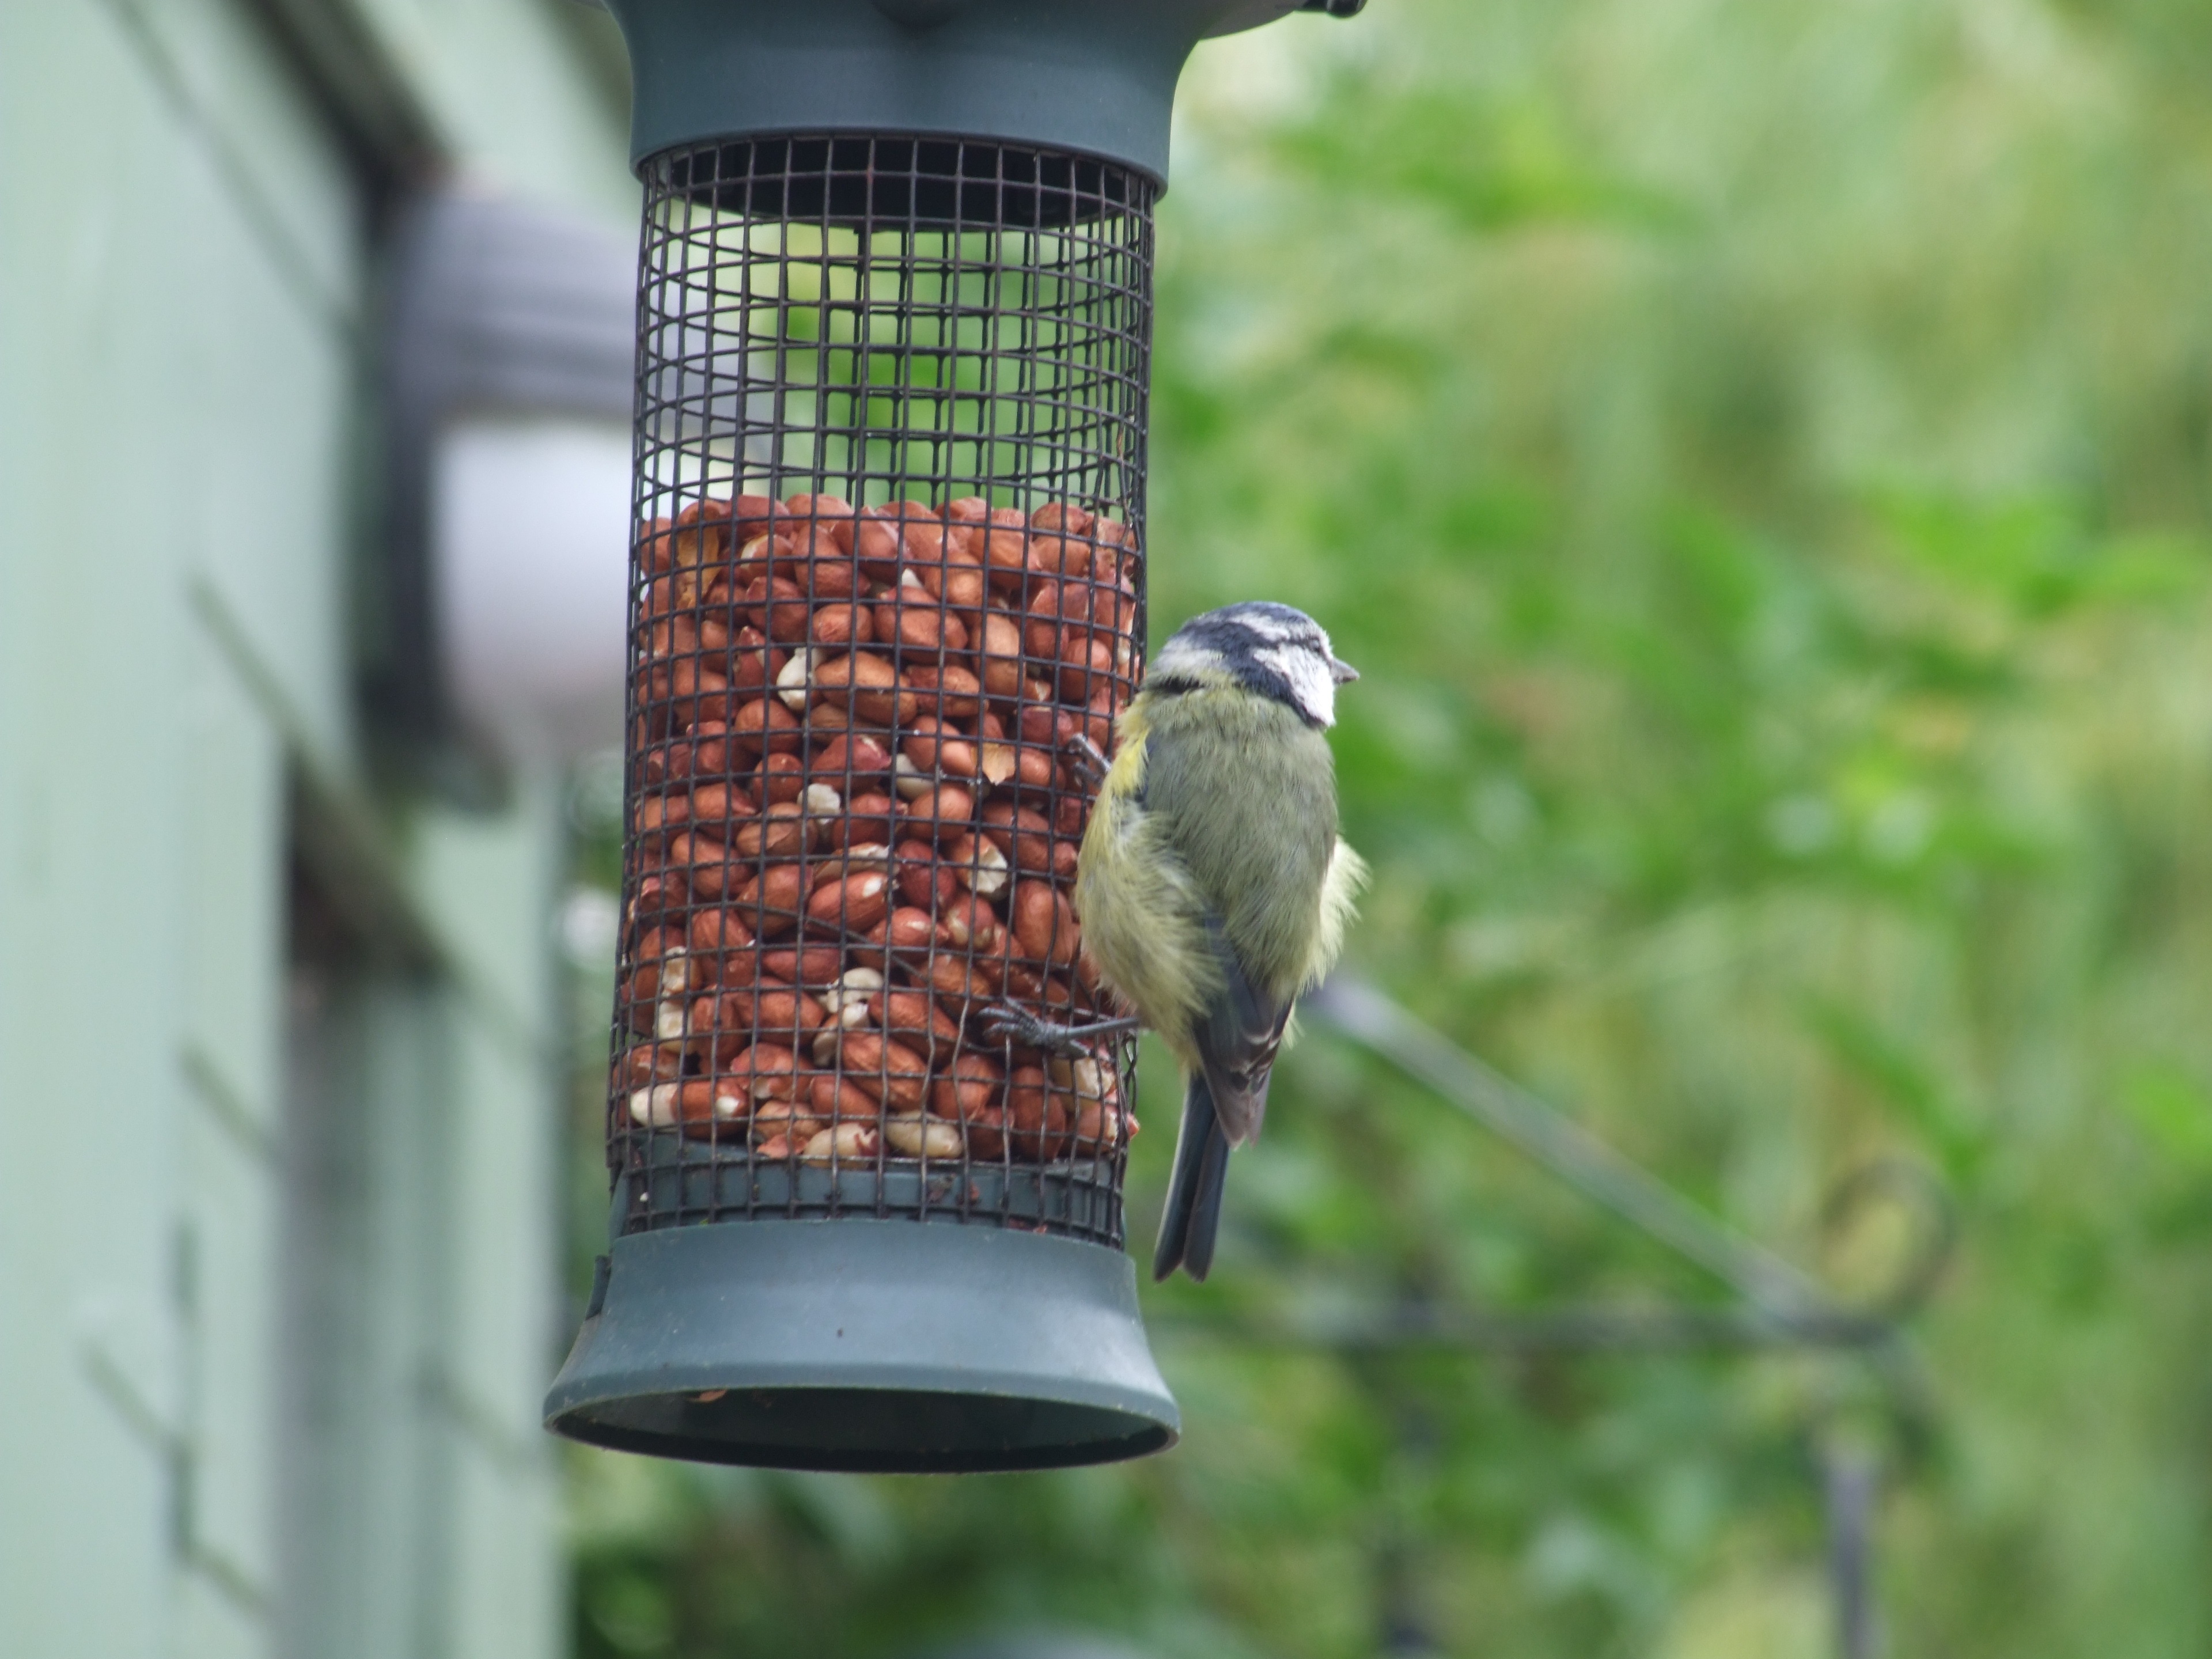
bird, grain, fauna, feeding, finch, feeder, bird feeder, perching bird, feeding birds